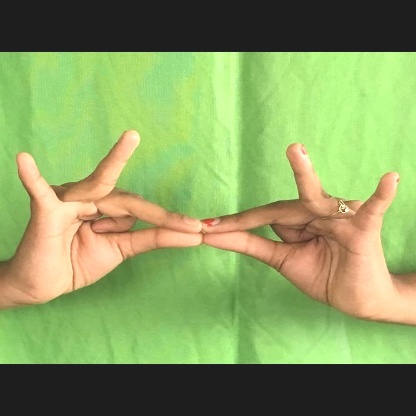
Mudra: Sakata